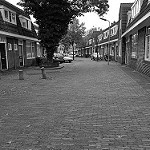
Label: B & W